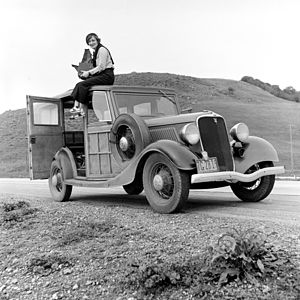
Dorothea Lange
Dorothea Lange fotograferet af Paul S. Taylor i 1936
Dorothea Lange var en indflydelsesrig amerikansk fotograf.